Øresund Bridge

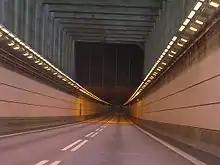
In the tunnel

The western part of the bridge joins the Øresund Tunnel on Peberholm, an artificial island, just south of the island of Saltholm on the Danish side. The Danes chose the name Peberholm (Pepper Islet) to complement the natural island of Saltholm (Salt Islet). The island was built from dredged material from the bottom of the Sound and elsewhere. For instance, large stones from a rock construction site in Kungshamn, Bohuslän, came to line the island together with local Scanian stone from Dalby. Peberholm is approximately long with an average width of and is high.